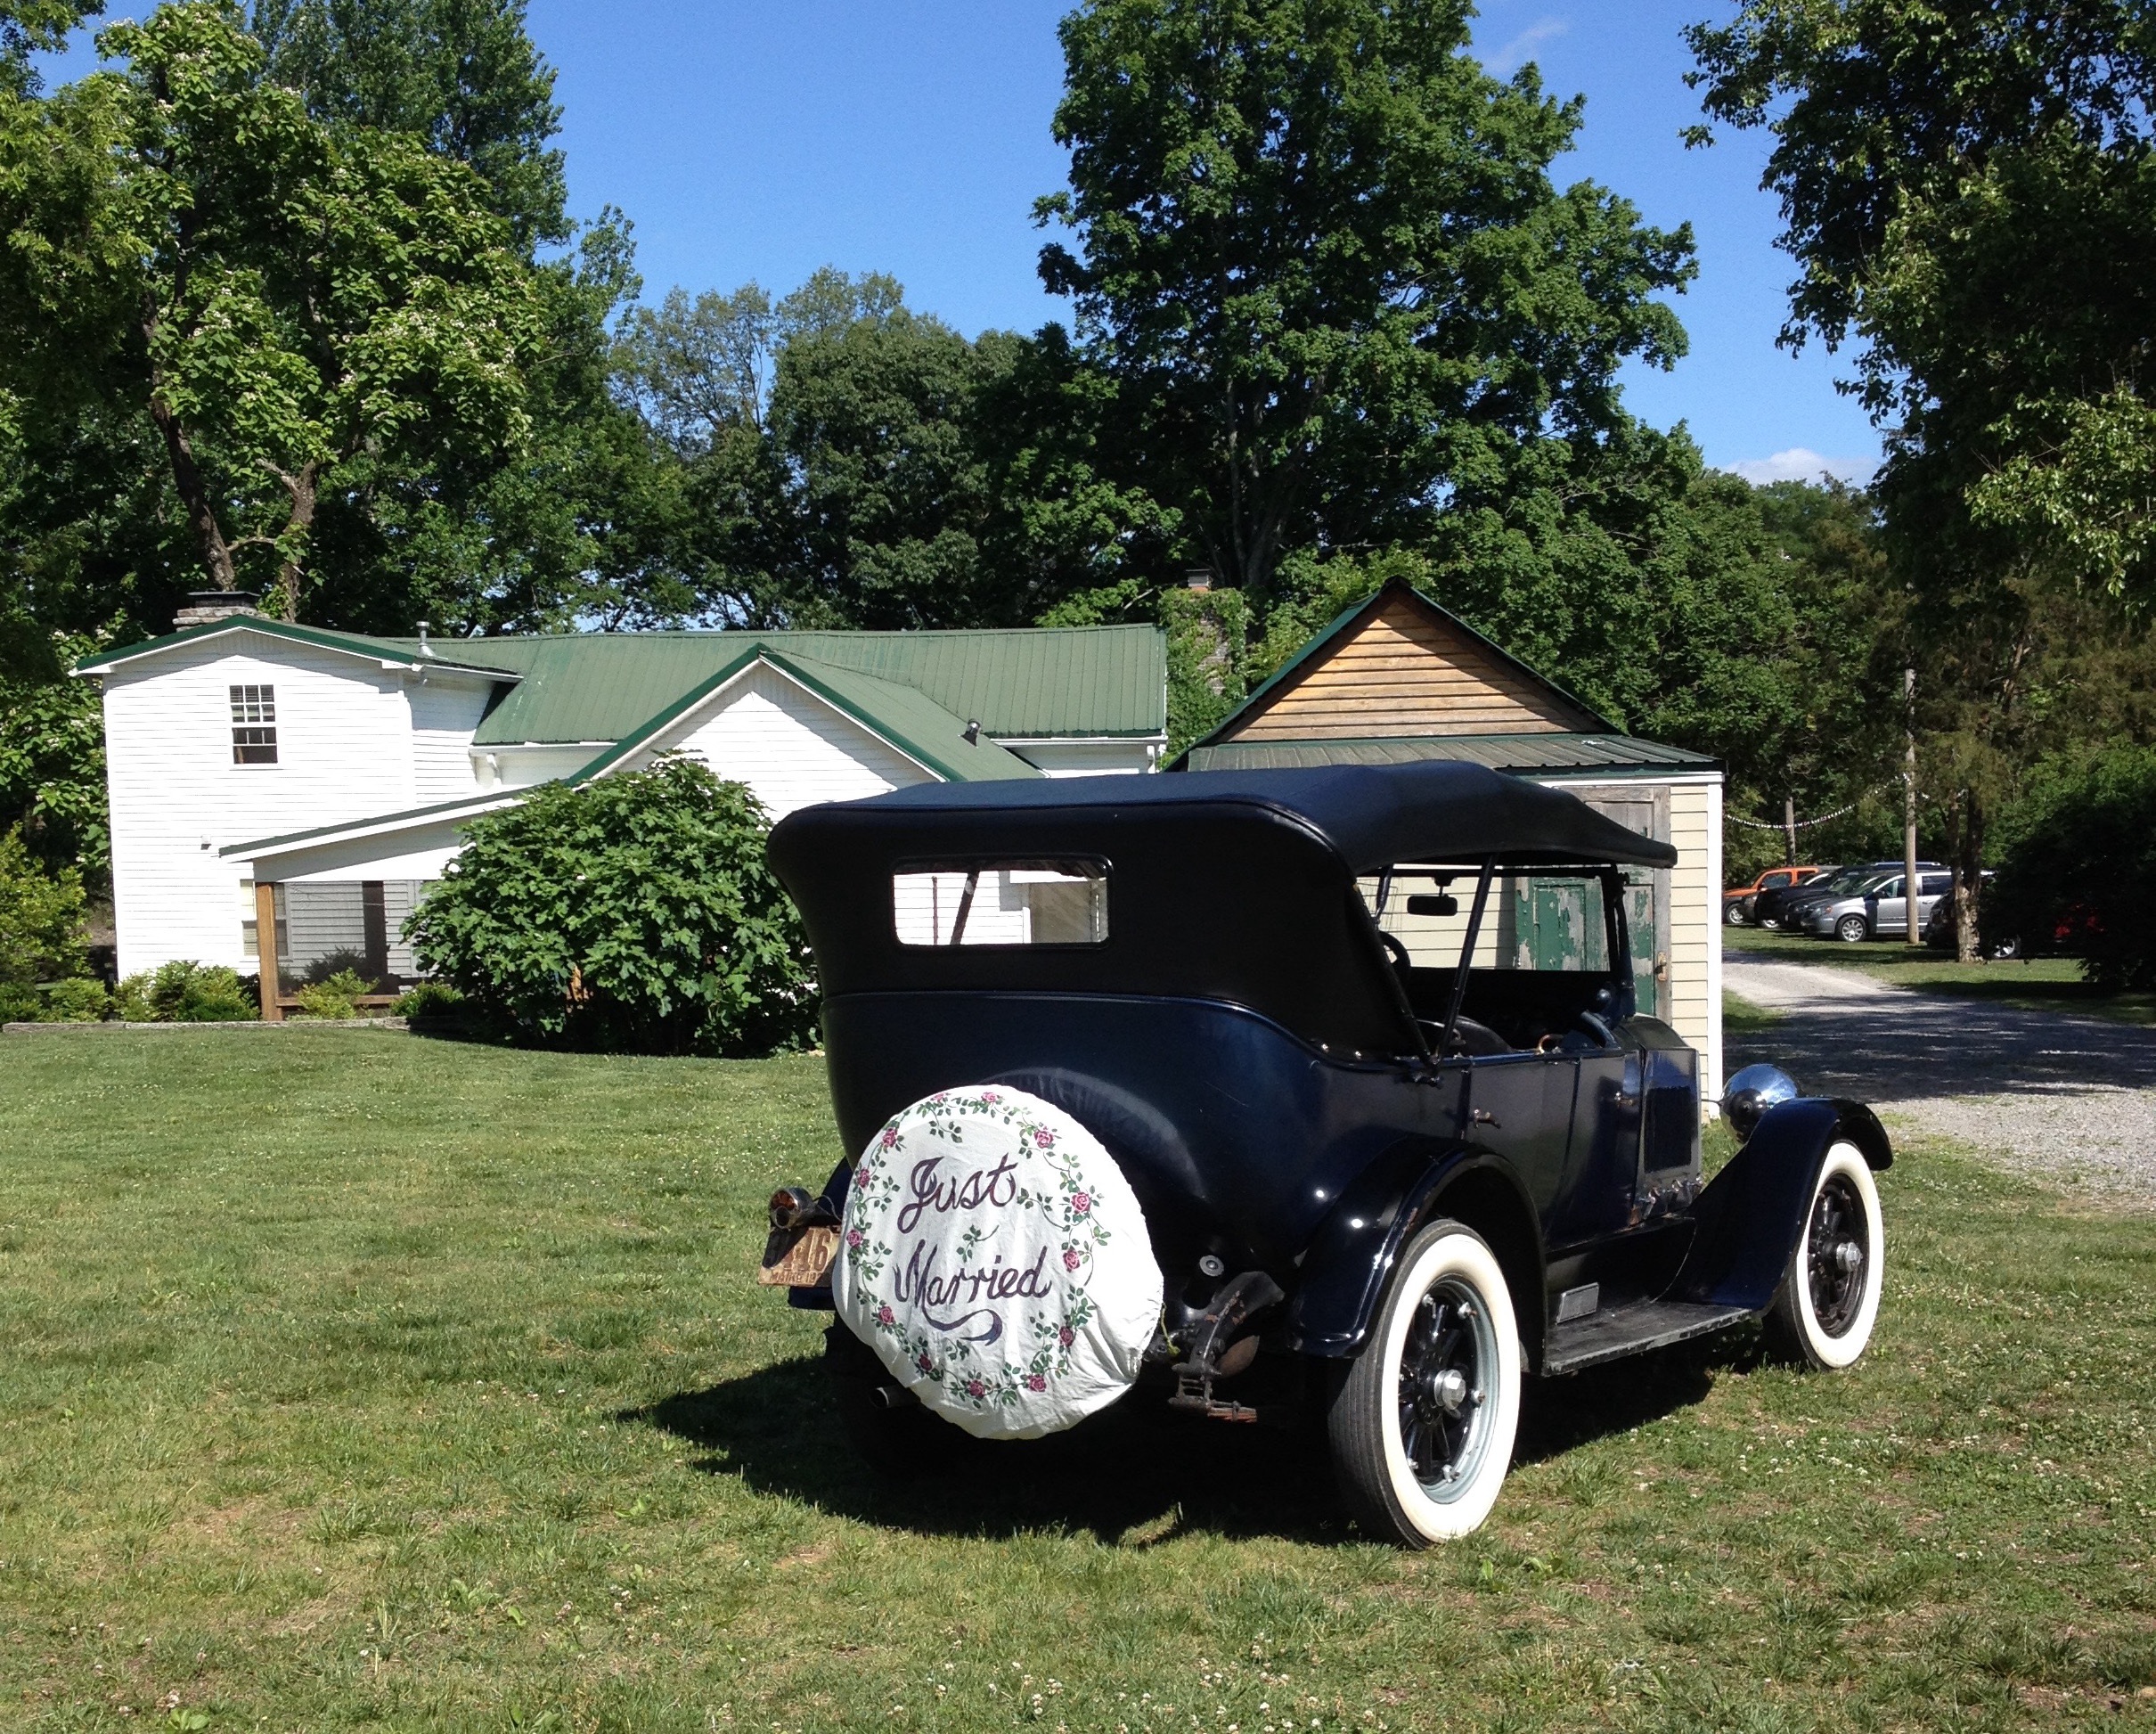
car, wheel, vehicle, wedding, just married, vintage car, land vehicle, getaway car, automobile make